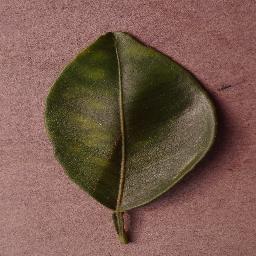
Label: Orange___Haunglongbing_(Citrus_greening)